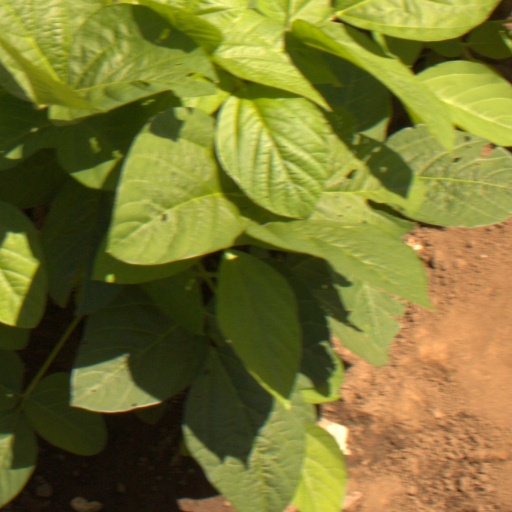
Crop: soybean